Kenneth Segal

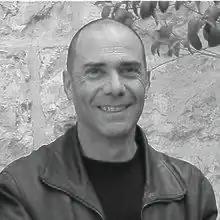

Kenneth Segal (born 4 April 1959) is an industrial designer and an educator. He is the founder and head of the department of industrial design at Shenkar College and Hadassah College in Jerusalem and an associate professor at Hadassah Academic College. He graduated in the 1990s from Bezalel Academy of Arts and Design and has been instrumental in revolutionizing the field of design and design education in Israel during the last two decades. Segal has co-founded and spearheaded PublicZone-Transportation Ltd, one of the leading design companies in Israel focusing and specializing in large-scale public transportation projects.